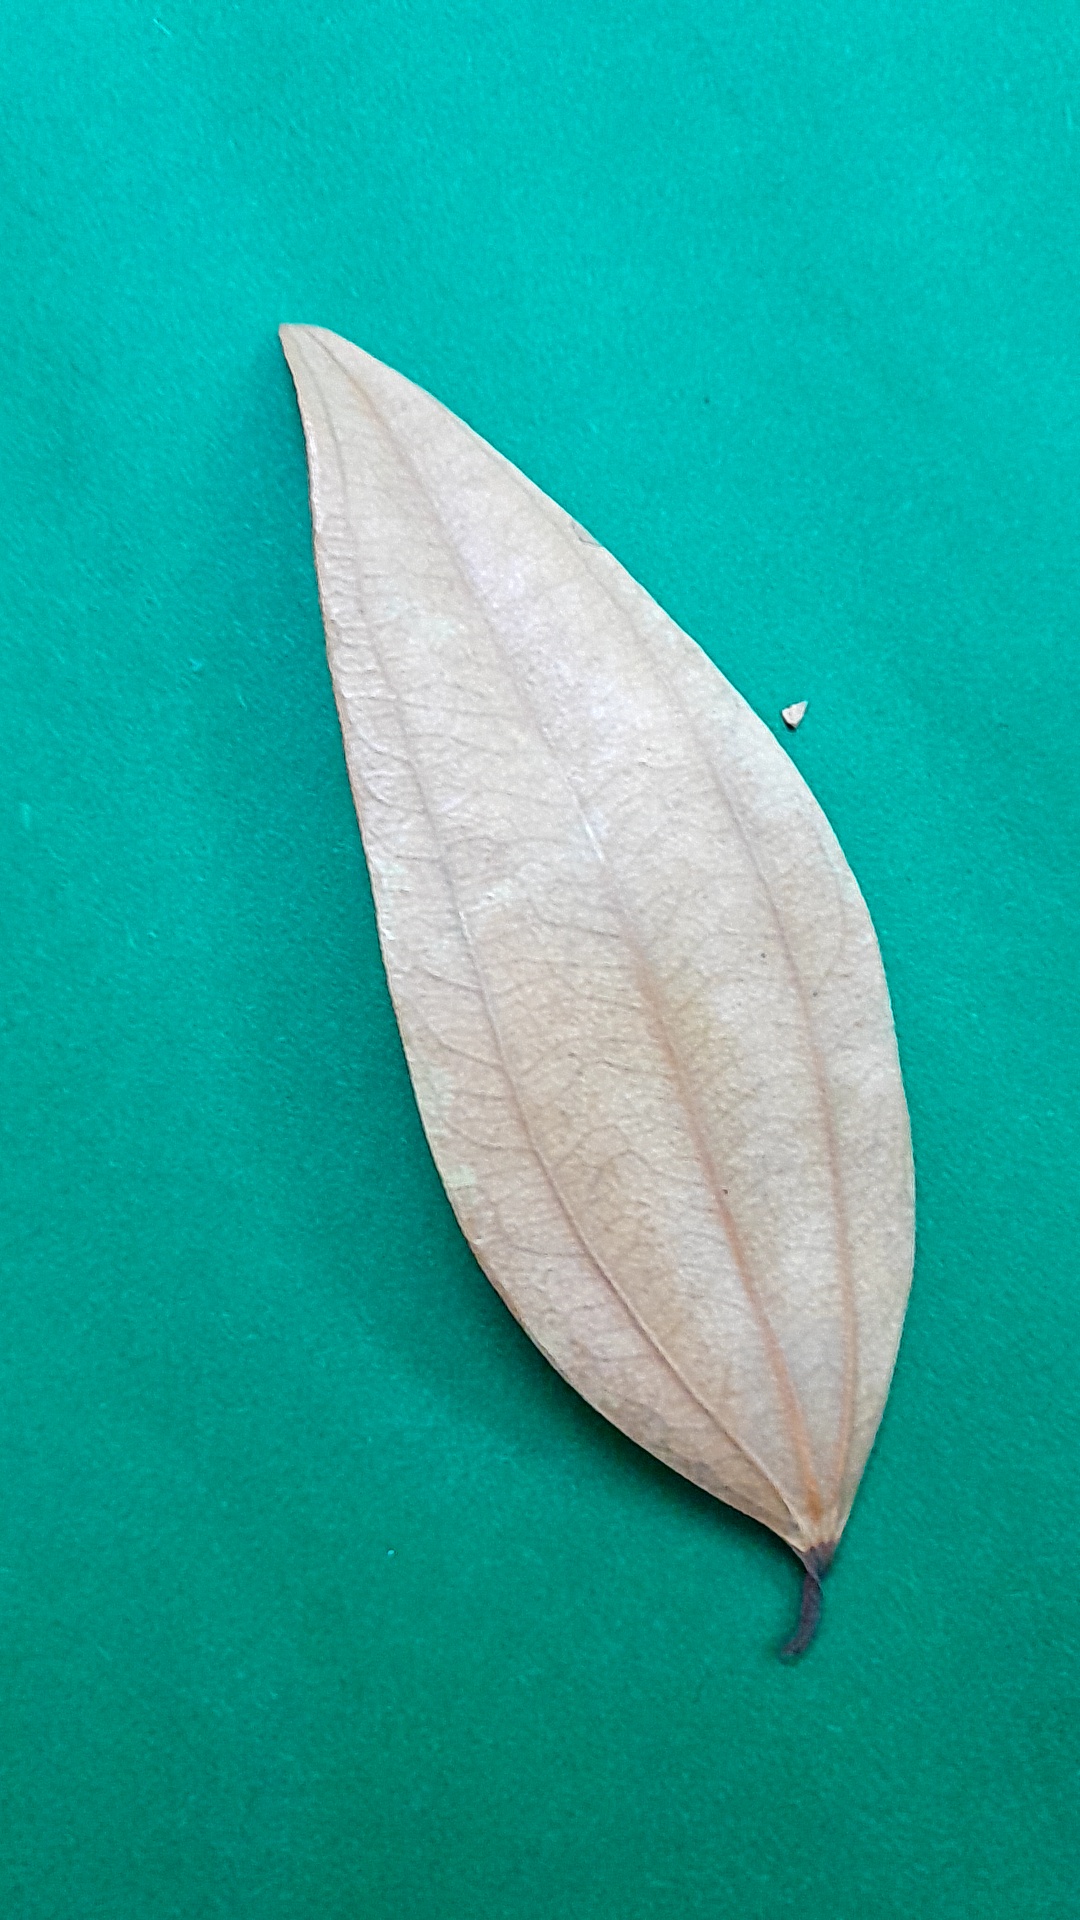
Label: Dry Leaf